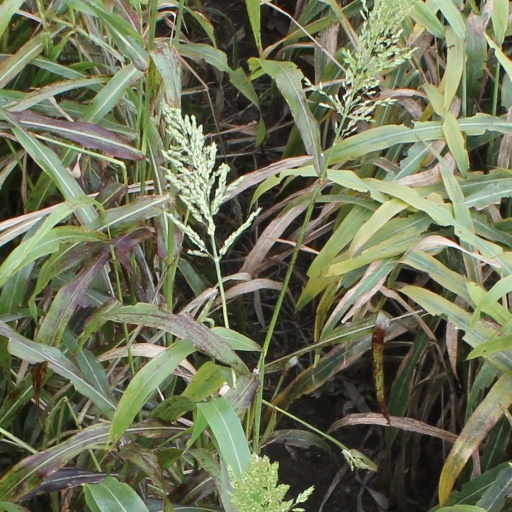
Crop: sorghum